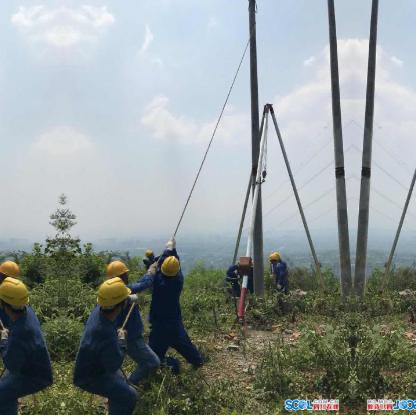
Objects in the image:
label: helmet
label: helmet
label: helmet
label: helmet
label: helmet
label: helmet
label: helmet